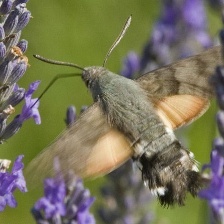
Species: HUMMING BIRD HAWK MOTH